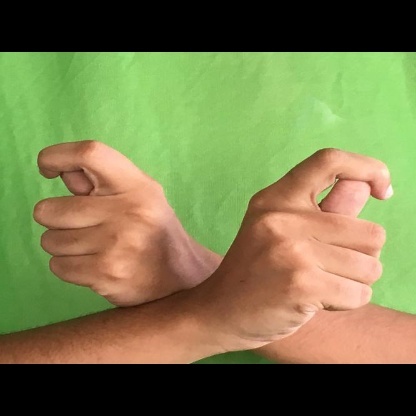
Mudra: Berunda